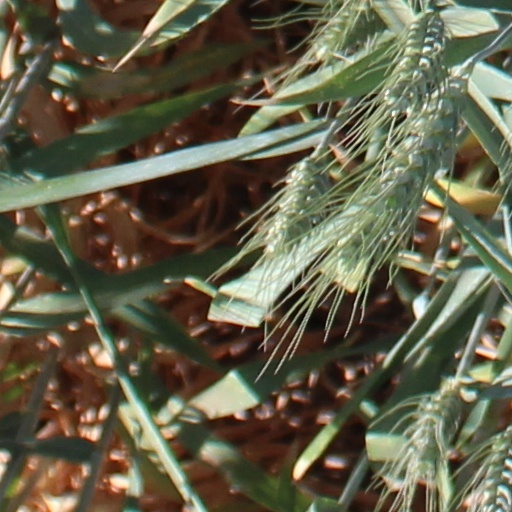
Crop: wheat